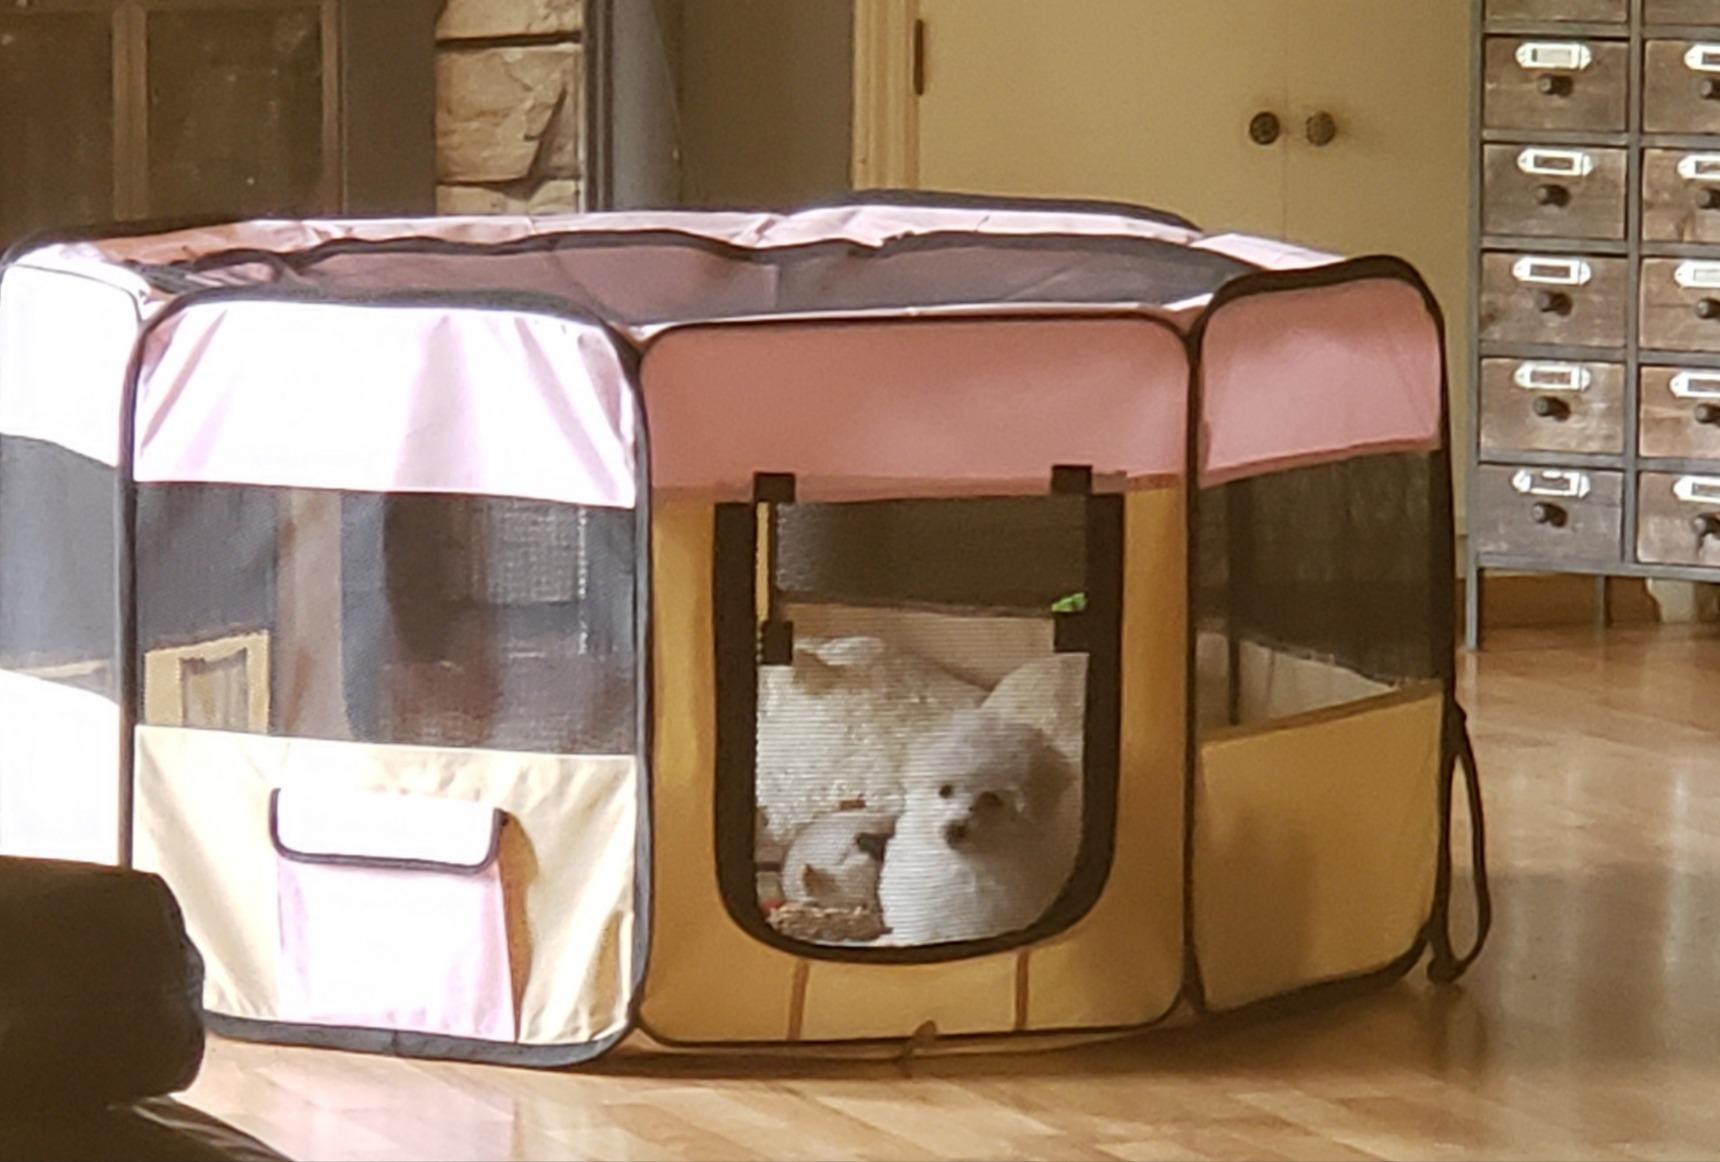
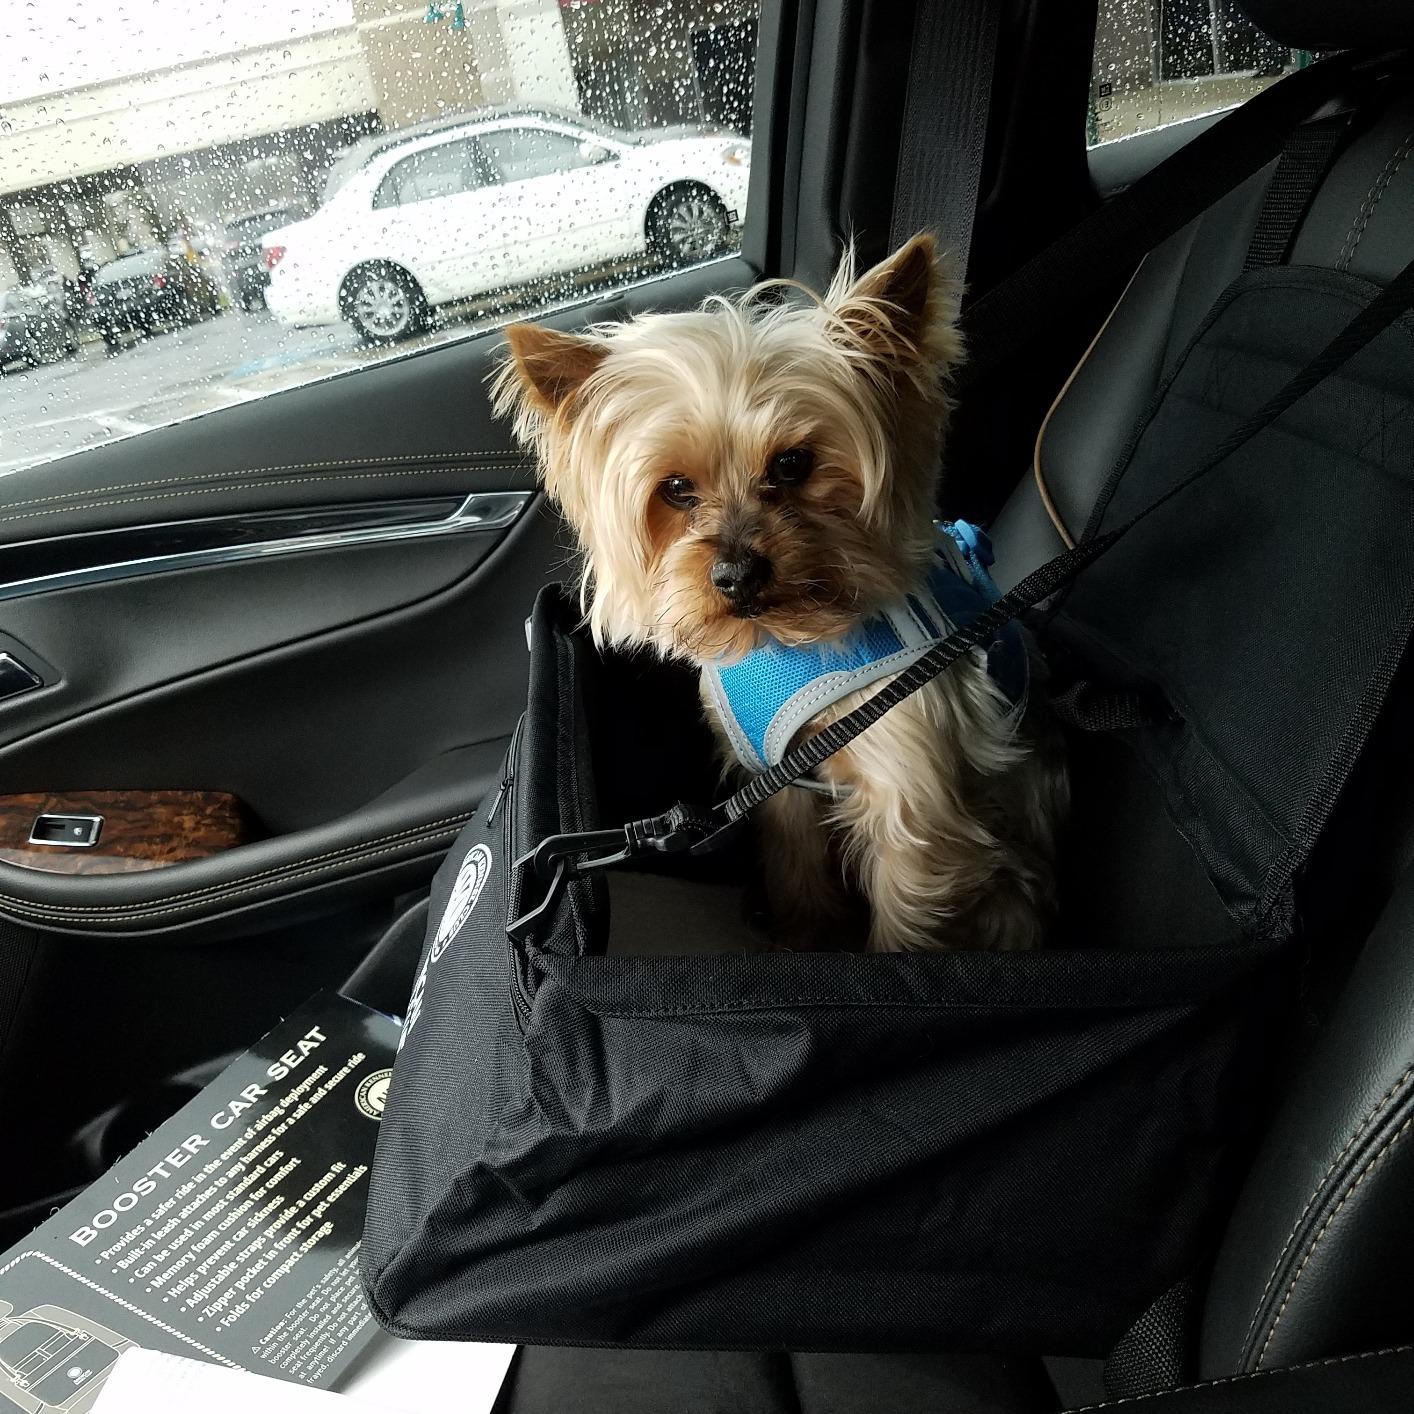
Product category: items_kennel
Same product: no